Janet Tyler (nurse)

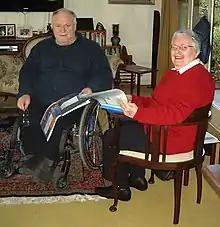
South Australian Paralympian Kevin Munro and Janet Tyler reminisce at a reunion of the South Australian members of the 1968 Australian Paralympic team in Adelaide in June 2013.

Tyler was instrumental in gaining financial support for the construction of the first Hydrotherapy Pool at the Hampstead Rehabilitation Centre from Dame Ruby Litchfield of the Telethon Charities in 1972. This was granted and the pool opened in 1973.